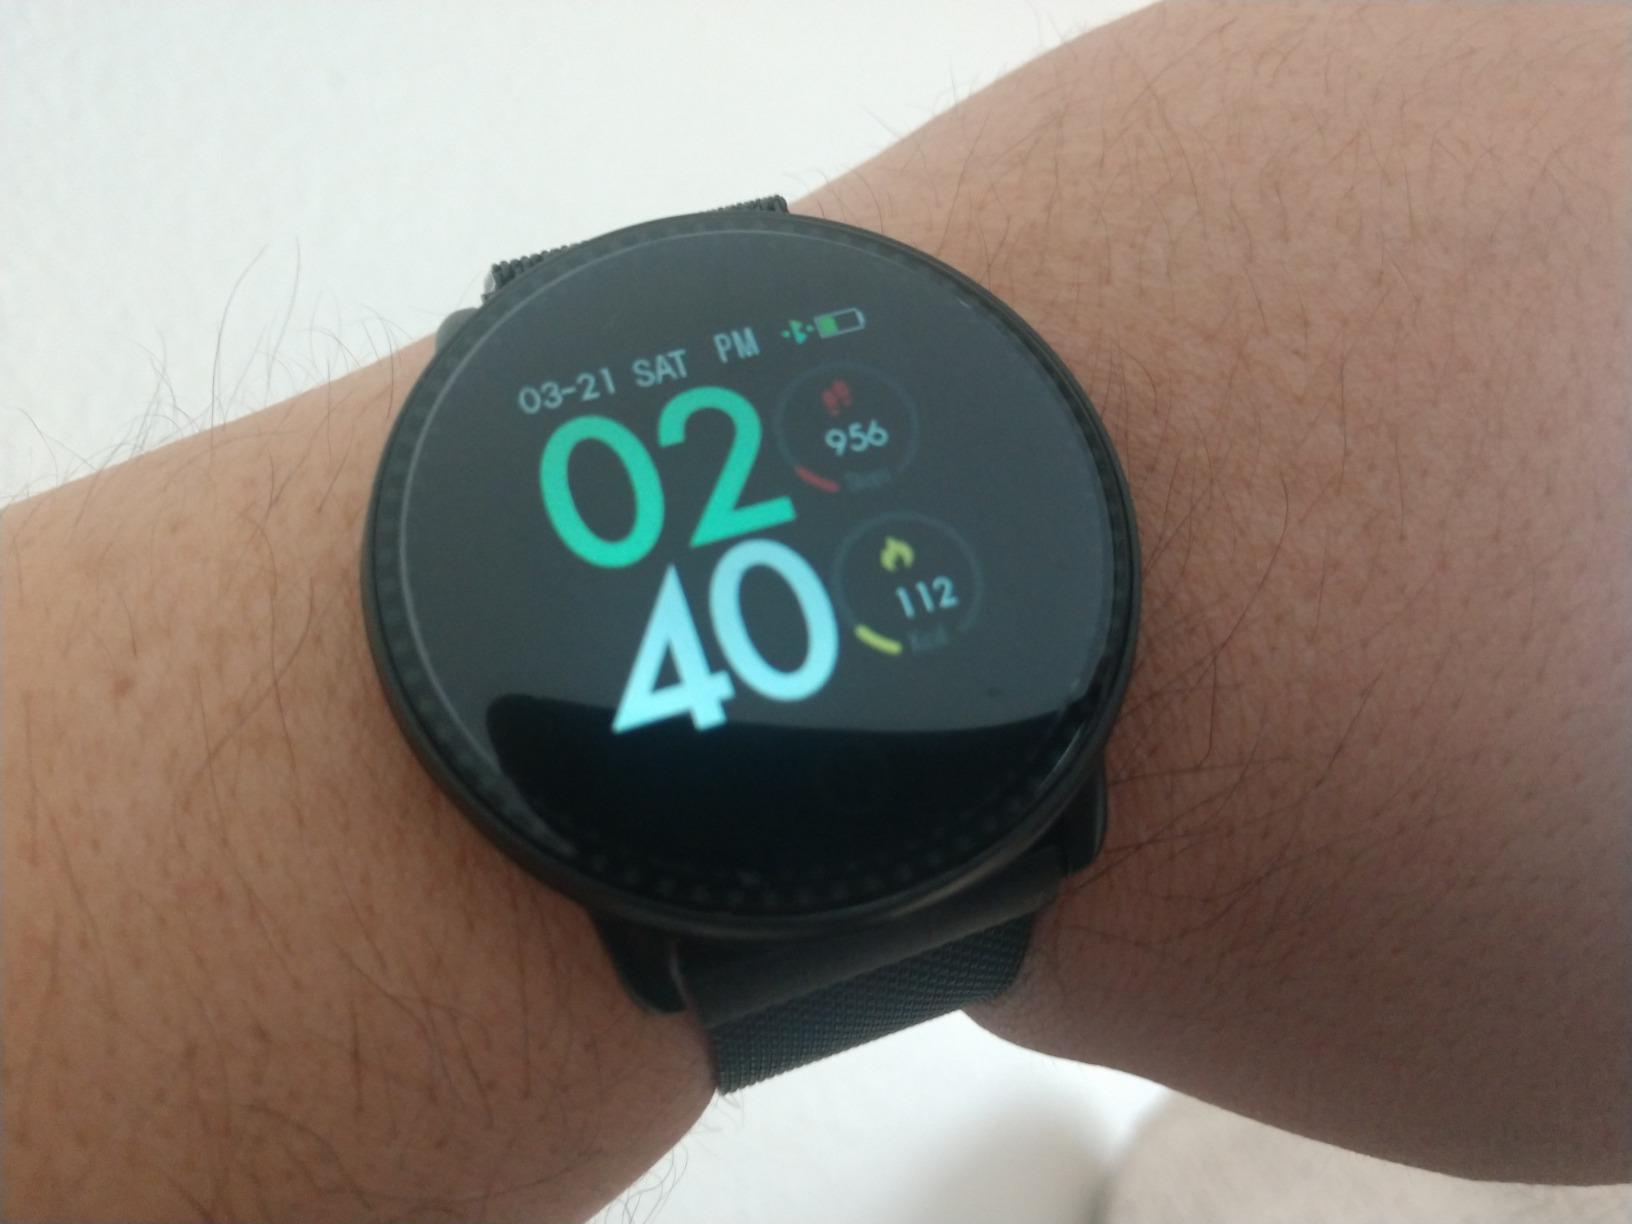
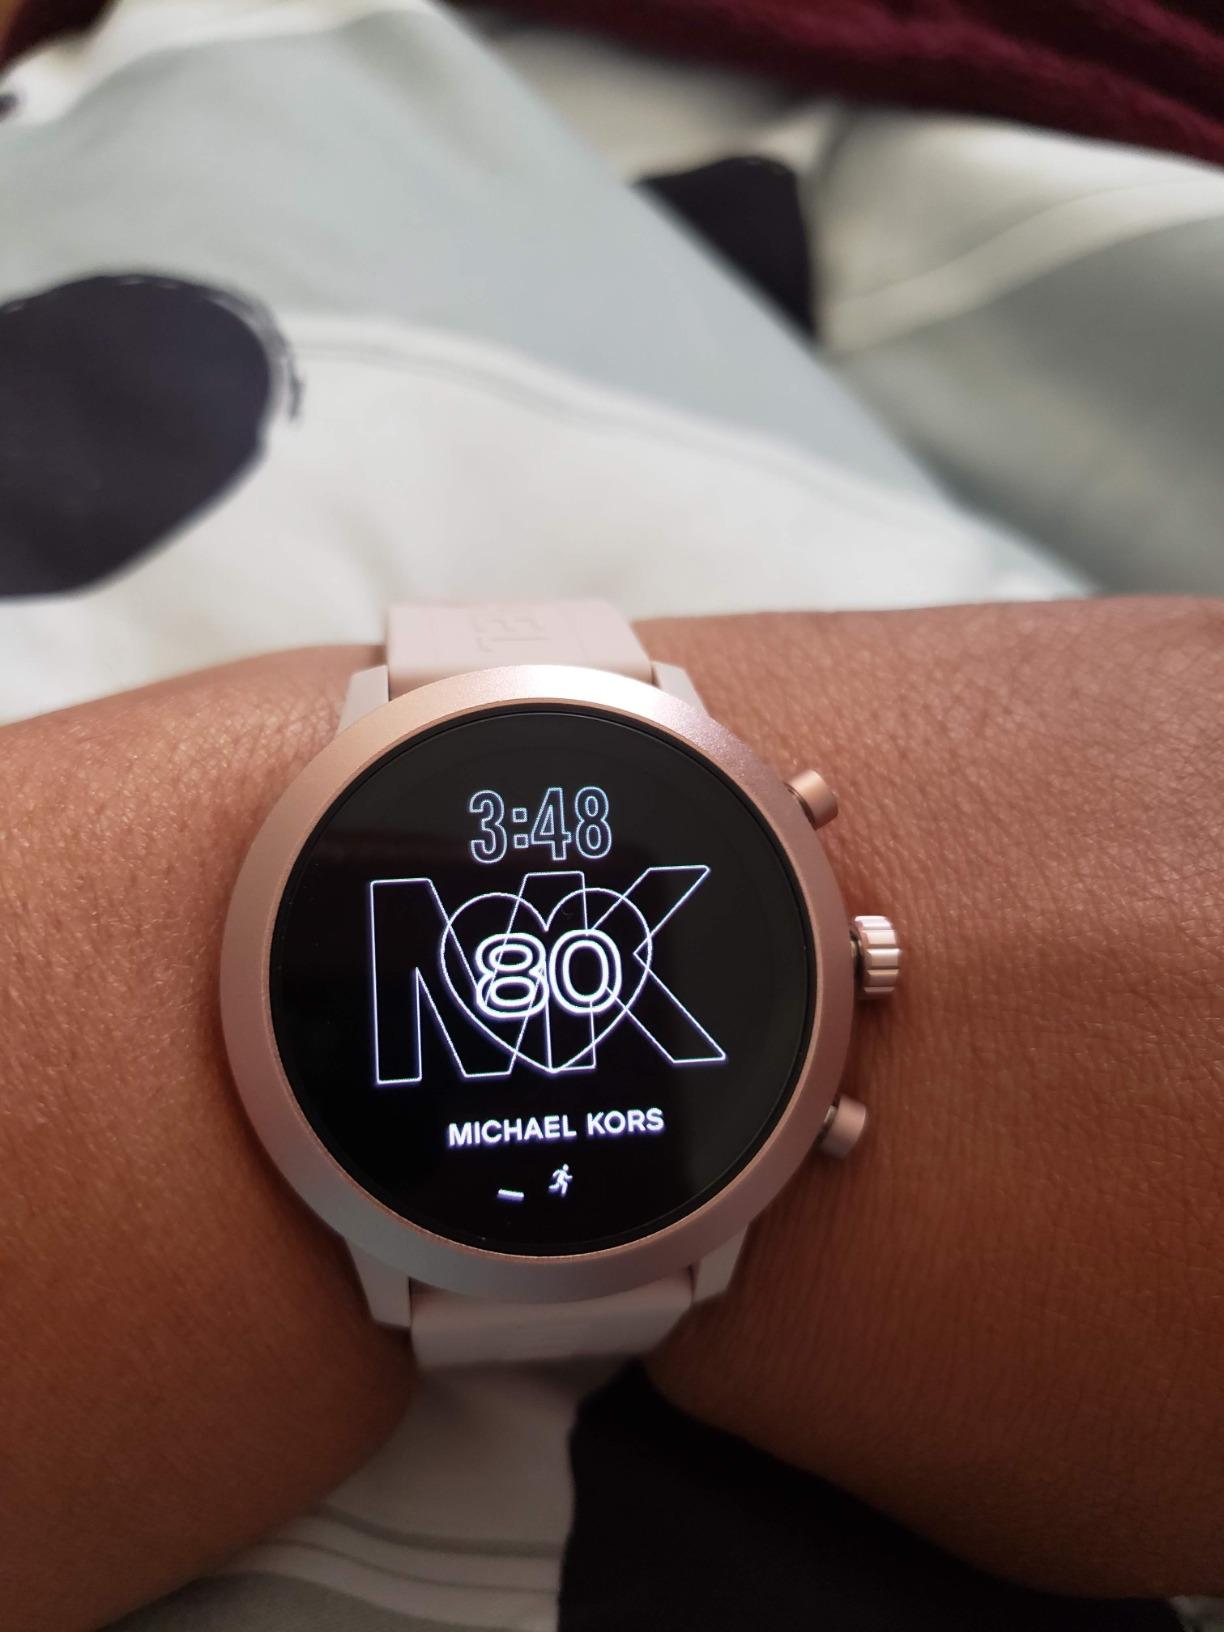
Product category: smartwatch
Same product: no